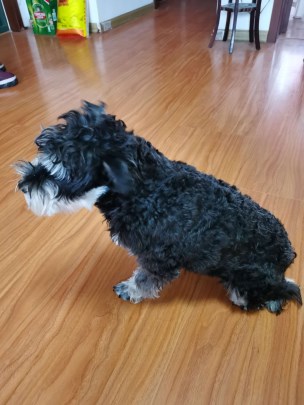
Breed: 2342-n000102-miniature_schnauzer